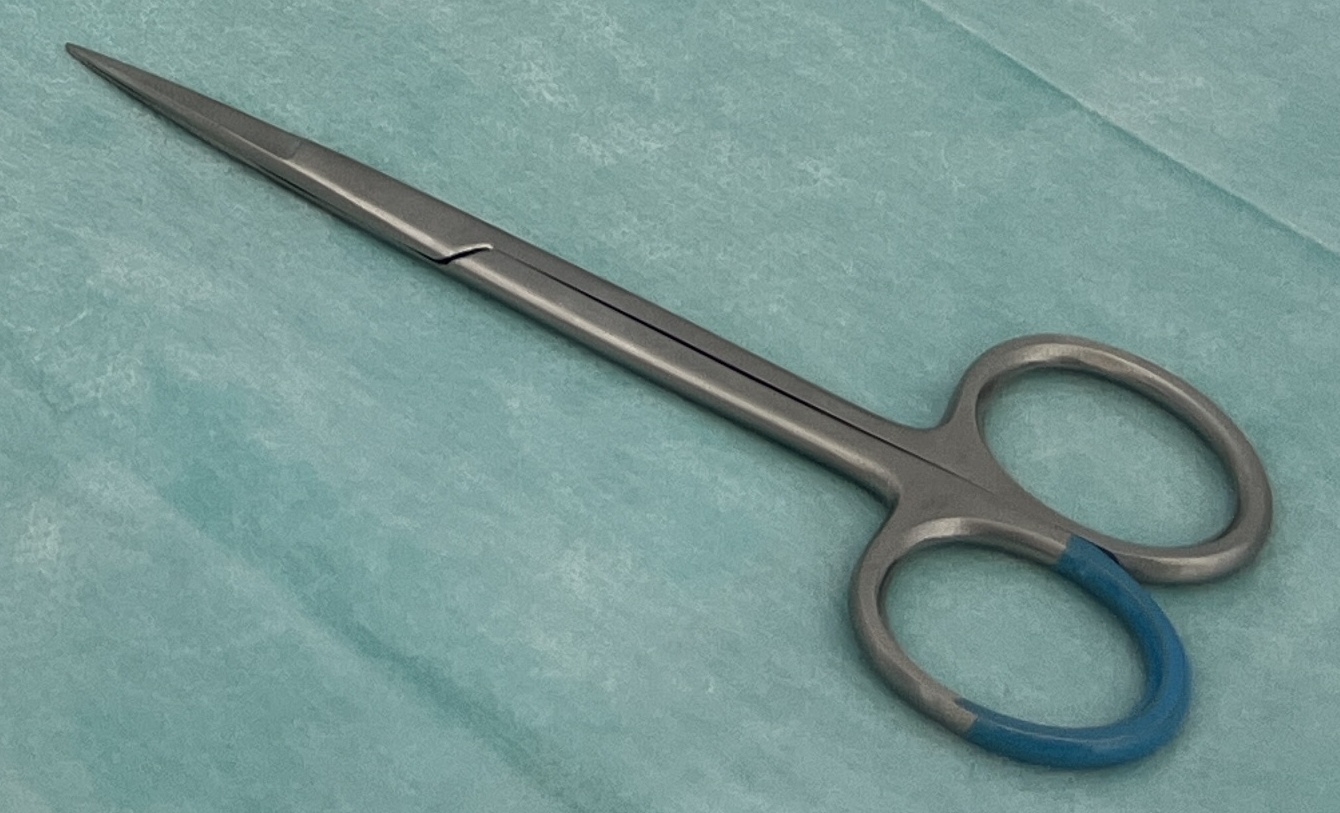
Hinged instrument state: closed